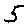
Label: 5